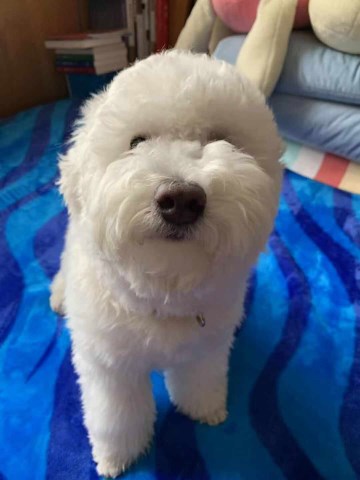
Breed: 3083-n000117-Bichon_Frise